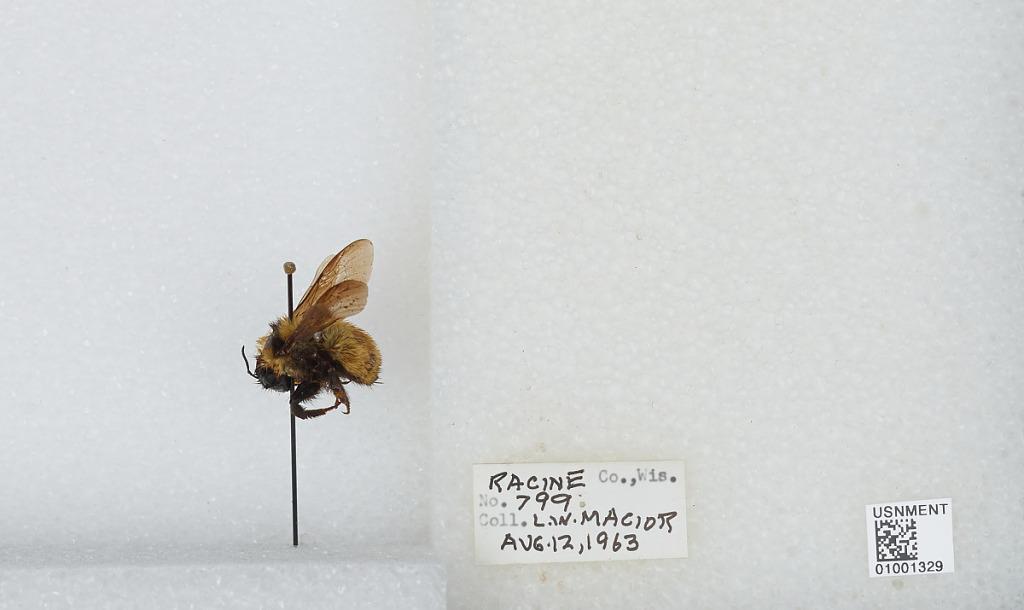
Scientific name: Bombus (Fervidobombus) fervidus fervidus (Fabricius)
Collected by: L. Macior
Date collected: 1963-8-12
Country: United States
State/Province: Wisconsin
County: Racine
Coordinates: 42.78, -87.76